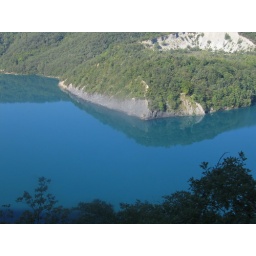
mountain lake near Vercors